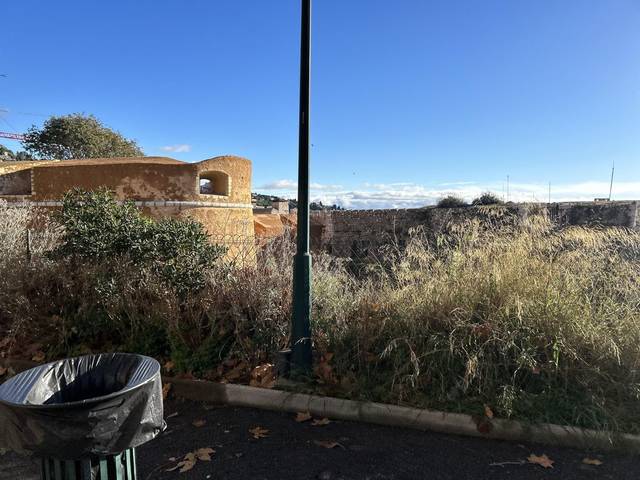
Region: France
Coordinates: 43.702, 7.31